Paris–Roubaix

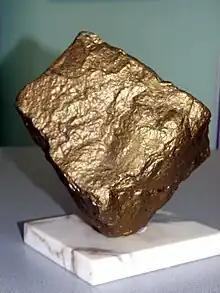
Winners since 1977 have received a mounted cobble (sett); the organisers keep a gold-plated cobble for themselves

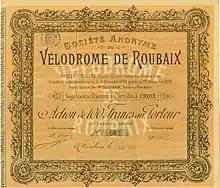
Share of the Société Anonyme du Vélodrome de Roubaix, issued 3 March 1899

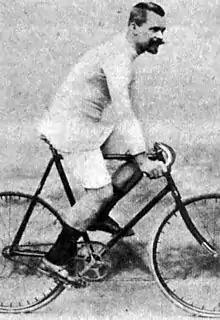
Josef Fischer won the first edition of Paris–Roubaix.

Paris–Roubaix is one of the oldest races of professional road cycling. It was first run in 1896 and has stopped only for the two world wars and the COVID-19 pandemic. The race was created by two Roubaix textile manufacturers, Théodore Vienne (born 28 July 1864) and Maurice Perez. They had been behind the building of a velodrome on 46,000 square metres at the corner of the rue Verte and the route d'Hempempont, which opened on 9 June 1895.